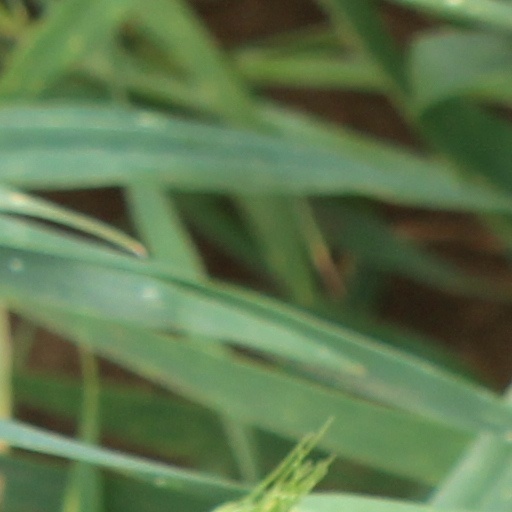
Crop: wheat